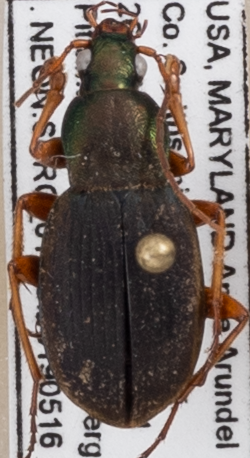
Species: Chlaenius aestivus
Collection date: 2019-05-16
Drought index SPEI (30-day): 0.798
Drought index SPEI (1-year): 2.09
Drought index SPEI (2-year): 1.69